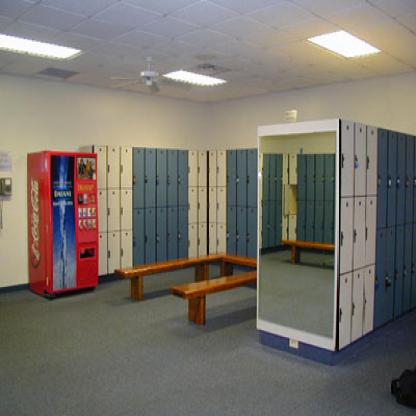
Scene: Indoor